London Borough of Lambeth

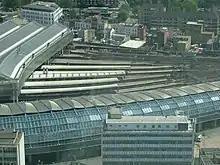
Waterloo Station from the London Eye

The local authority is Lambeth Council, which meets at Lambeth Town Hall in the Brixton area of the borough and has its main offices at the nearby civic centre.